Schönhof (Görlitz)

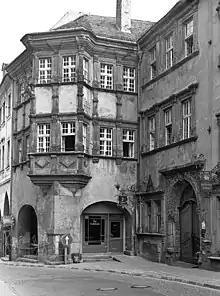
Schönhof, 1970

The owner Hans Johann Glich von Miltitz had the building interiors changed in 1617. Dendrochronological research on the remains of the original substructure showed that a tower was erected that year. He also had the portal rebuilt. He provided the entrance hall and the central hall with a groined vault and a Hercules column. He had several figures erected. It is discussed in the literature whether he elevated the second floor of the left side arcade wing.